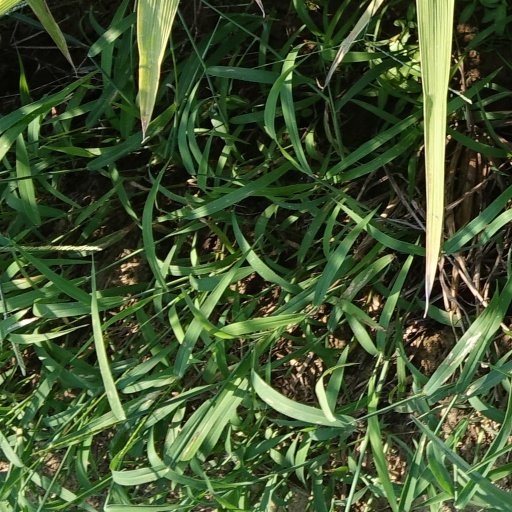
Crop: rice